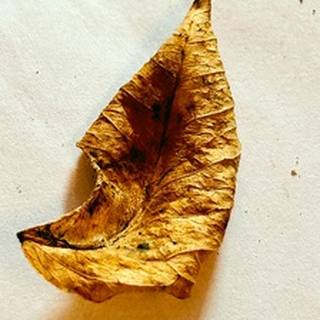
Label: lemon_dry_leaf